List of birds of Guatemala

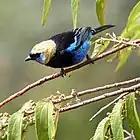
Golden-hooded tanager

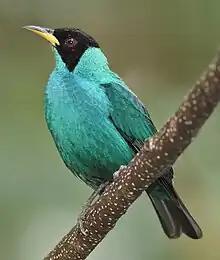
Green honeycreeper (male)

Finches are seed-eating passerine birds that are small to moderately large and have a strong beak, usually conical and in some species very large. All have twelve tail feathers and nine primaries. These birds have a bouncing flight with alternating bouts of flapping and gliding on closed wings, and most sing well.